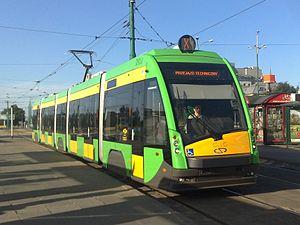
Le Tramino est un modèle de tramway articulé à plancher bas. Construit par l'entreprise polonaise Solaris Bus & Coach à Bolechowo-Osiedle, près de Poznań, le premier prototype est sorti d'usine en juillet 2009 et la production en série a commencé en 2011. Les tramways de cette famille sont exploités en Allemagne et en Pologne. La commercialisation est arrêté après l'absorption de l'activité Tramway de Solaris par le constructeur Stadler qui le remplace par ses gammes existantes.